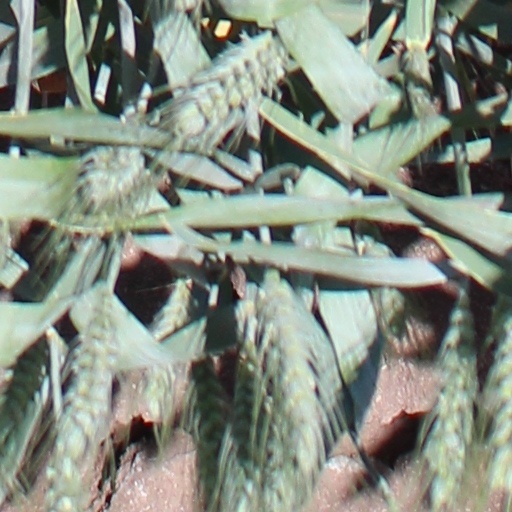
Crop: wheat